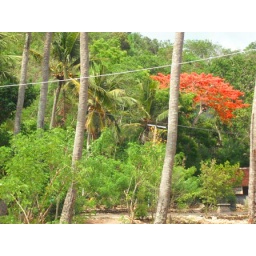
Orange tree in green forest